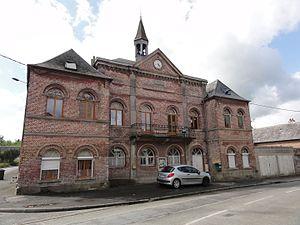
Brissy-Hamégicourt est une commune française située dans le département de l'Aisne, en région Hauts-de-France.
Hamégicourt est une ancienne commune française, située dans le département de l'Aisne en région Hauts-de-France. Elle est actuellement intégrée à la commune de Brissy-Hamégicourt.